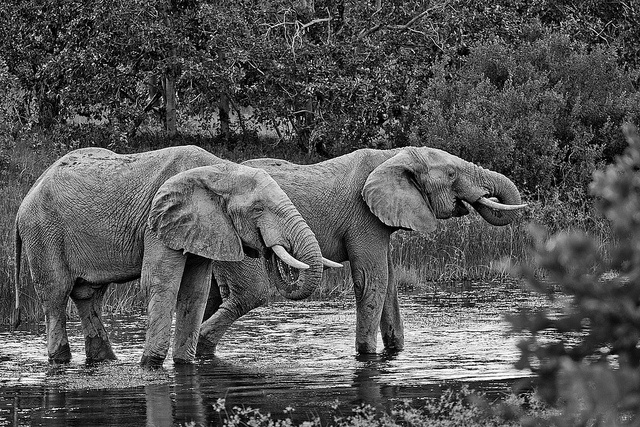
Two elephants stand in a pond with their trunks in their mouths drinking.
Two elephants standing side by side,drink water from the river
A pair of elephants standing in swampy water putting food in their mouths.
Two elephants are walking through a body of water.
Two elephants in a creek with their trunks in their mouth